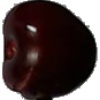
Label: cherry